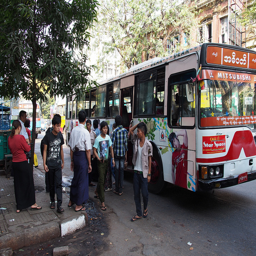
A group of people getting on to a bus.
A large bus with several people standing out side waiting to get on.
A crowd of people standing next to a bus.
A bus on a street corner with it's doors open.
A group of people standing beside a red and white bus.